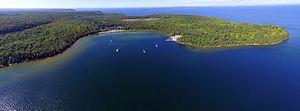
La péninsule de Door est une péninsule de l'est de l'état américain du Wisconsin séparant Green Bay du lac Michigan. D'une orientation nord-est, elle débute au nord des comtés de Brown et Kewaunee et inclut la totalité du comté de Door. Elle constitue la partie occidentale de l'escarpement du Niagara. Elle est connue pour ses vergers de pommiers et de cerisiers et est une destination touristique populaire. Elle est coupée en son milieu par le canal de Sturgeon Bay, achevé en 1882.